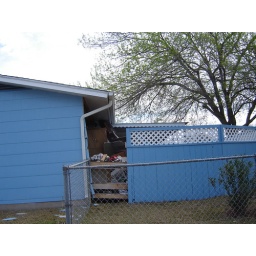
My neighbors house after a car racing down the street lost control around midnight and landed in her garage.